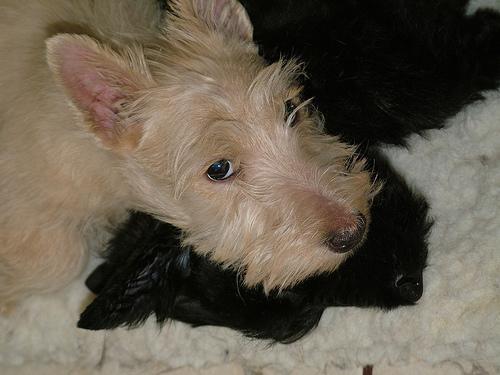
Scotch_terrier